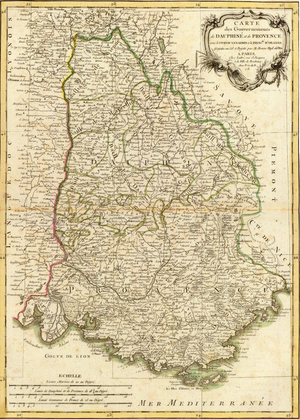
Carte des Gouvernements de Dauphiné et de Provence (avec le Comtat Venaissin), comprenant les bailliages dauphinois.
Le Briançonnais est une région naturelle de France située dans le nord du département des Hautes-Alpes, autour de la ville de Briançon. Il fait partie des Alpes françaises et se situe au nord de la région Provence-Alpes-Côte d’Azur. Il est également situé à la frontière avec l'Italie.
La province du Dauphiné est une ancienne province française intégrée au Royaume de France en vertu du traité d'union du Dauphiné à la France en 1349, et dissoute par le décret de la division de la France en départements en 1790, lors de la Révolution française. Ses habitants sont les Dauphinois.
Le Viennois est une région historique de l'ancienne province du Dauphiné, située à l'est du département du Rhône et de la métropole de Lyon ainsi qu'au nord du département de l'Isère et de la Drôme. Historiquement défini comme un des quatre pays du Bas-Dauphiné ou de l'avant-pays dauphinois avec le Valentinois, le Diois et le Tricastin. Aujourd'hui, ce que l'on appelle Bas-Dauphiné n'est composé que du Viennois historique, ainsi actuellement on entendra parler plus du Bas-Dauphiné que du Viennois. Le Viennois est délimité par la rive gauche du Rhône, par la rive droite de l'Isère, par la rive gauche du Guiers puis du Guiers mort et par le plateau du Grand-Ratz dans l'avant-pays cartusien.
Le Dauphiné est une entité historique et culturelle, jadis nommée Viennois parce que Vienne fut par le passé la capitale de toute cette ancienne province Viennoise située dans le quart sud-est de la France actuelle. Le Dauphiné de Viennois fut un État, sous l’autorité des comtes d’Albon, qui prirent le titre de dauphins. Cette entité apparaît dans l'ancienne Provence, et était une subdivision du Saint-Empire romain germanique, de ses origines admises au XIᵉ siècle, jusqu'à son rattachement en 1349 au royaume de France. En 1343 le roi de France Philippe VI de Valois avait décidé, lors de son séjour à Sainte-Colombe, et acté par lettres patentes datée d’août de la même année, que désormais lui et ses successeurs à qui appartiendra le Dauphiné seront appelé Dauphin de Viennois. La province continue à l'époque de s'étendre et acquiert sa forme définitive au XVᵉ siècle.